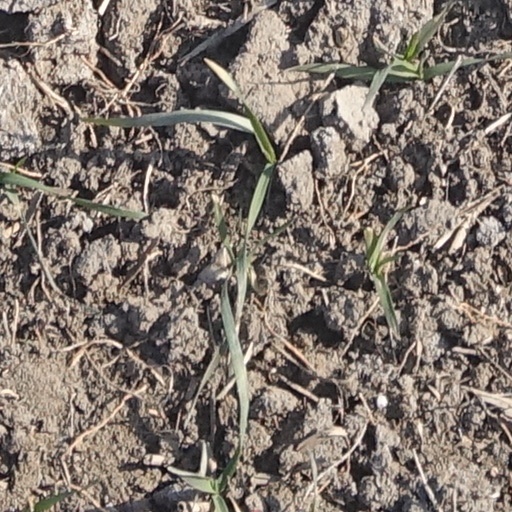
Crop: wheat